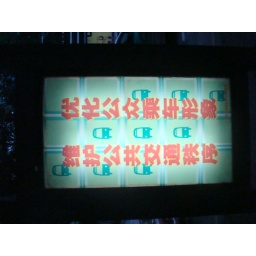
The sign i saw at the bus stop which i pass by everyday!